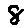
Label: 8